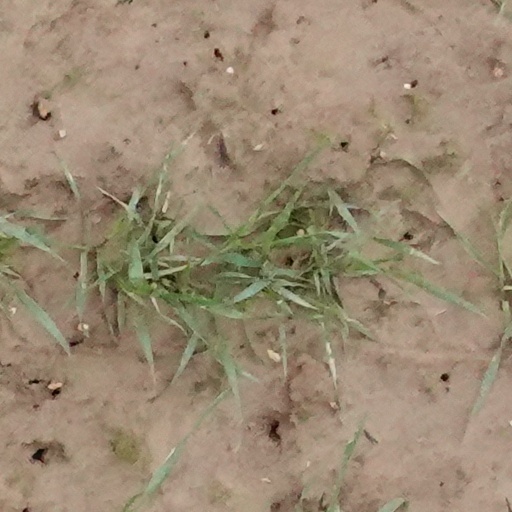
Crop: wheat